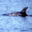
Label: dolphin